Robert C. McEwen

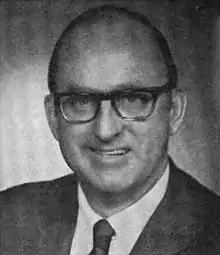

Robert Cameron McEwen (January 5, 1920 – June 15, 1997) was a Republican member of the United States House of Representatives from New York.